Electoral history of Louis St. Laurent

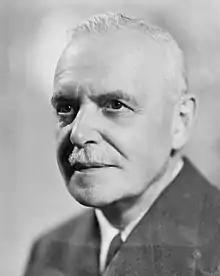
St. Laurent in 1950.

This article is the electoral history of Louis St. Laurent, the twelfth prime minister of Canada (1948–1957).